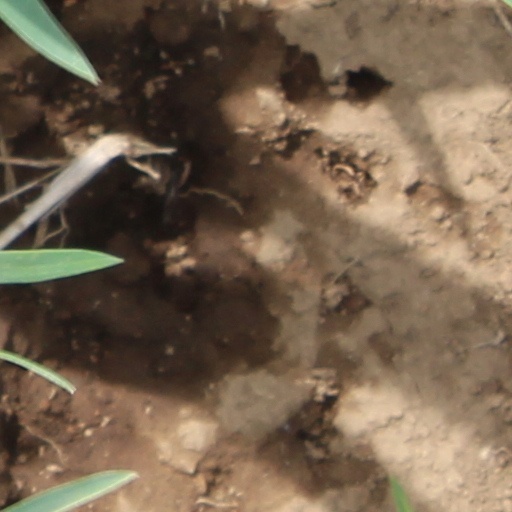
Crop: wheat